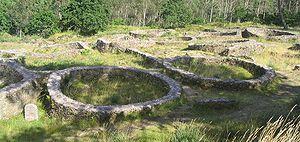
La Galice, région du nord-ouest de la péninsule Ibérique, est une entité historique aujourd'hui communauté autonome du royaume d'Espagne. La constitution de 1978 dans son article 151 la reconnaît comme nation historique à l'instar de la Catalogne et du Pays basque.